Queen Anne High School, Seattle

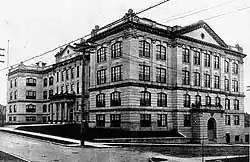
Queen Anne High School, 1909 or 1910

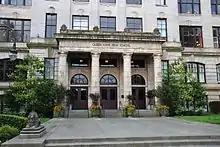
The former high school building (now in use for condominium units) in 2014

Queen Anne High School (1909–1981) was a Seattle Public Schools high school on Galer Street atop Queen Anne Hill in Seattle, Washington, United States. The building was converted to condominium apartments in 2007.